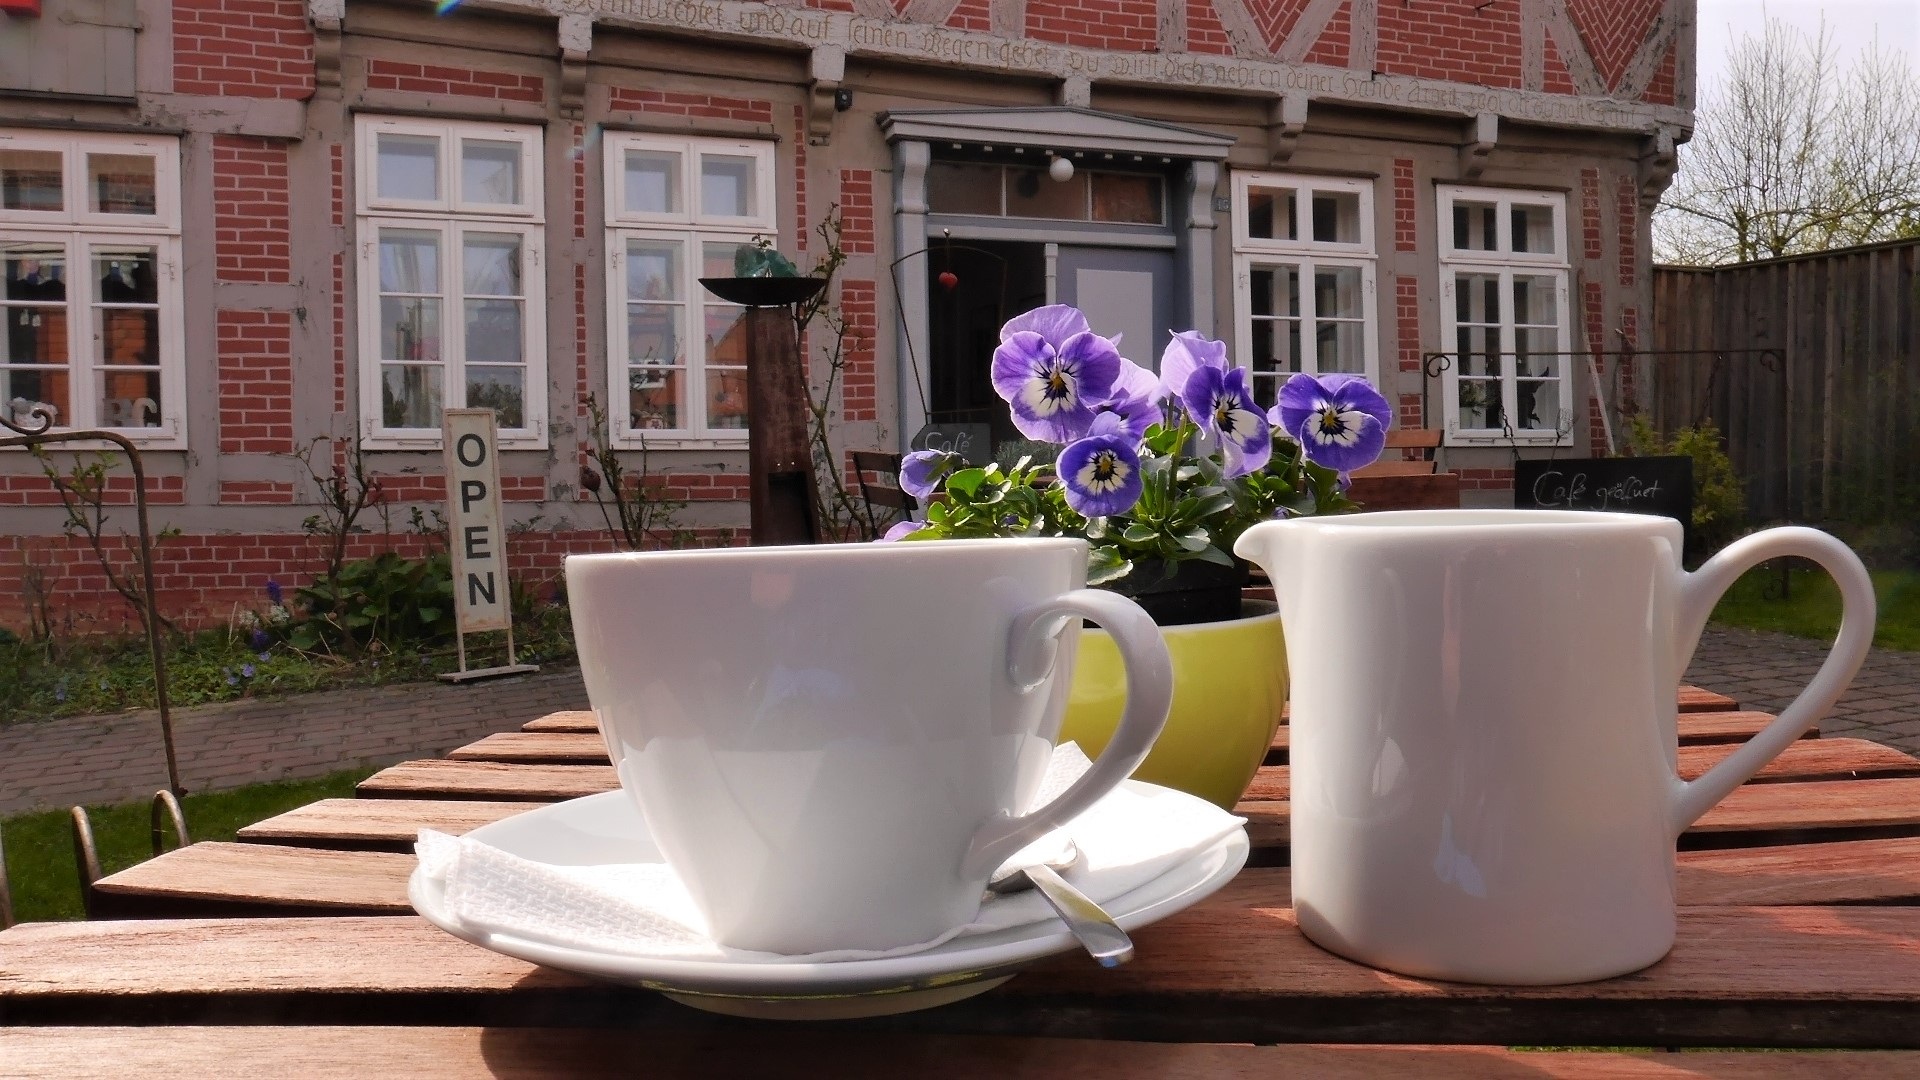
cafe, coffee, flower, home, spring, relax, backyard, drink, cake, out, coffee break